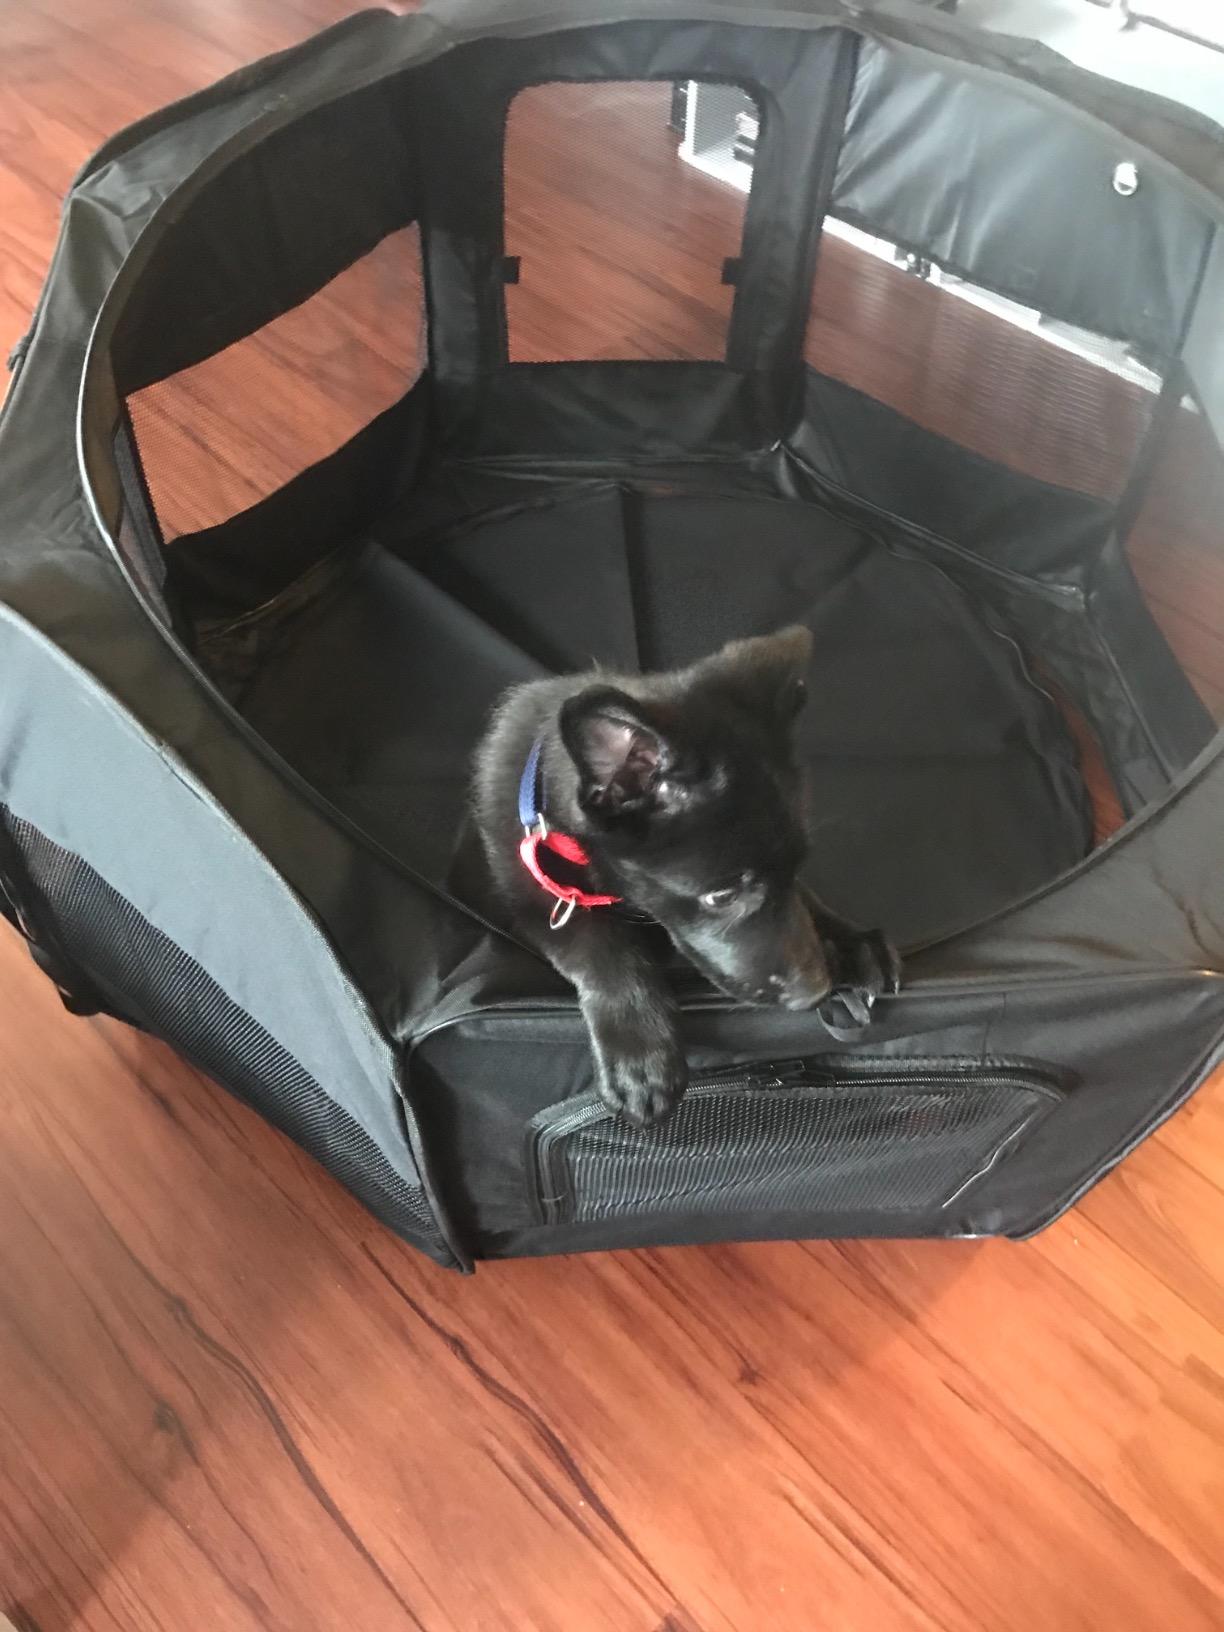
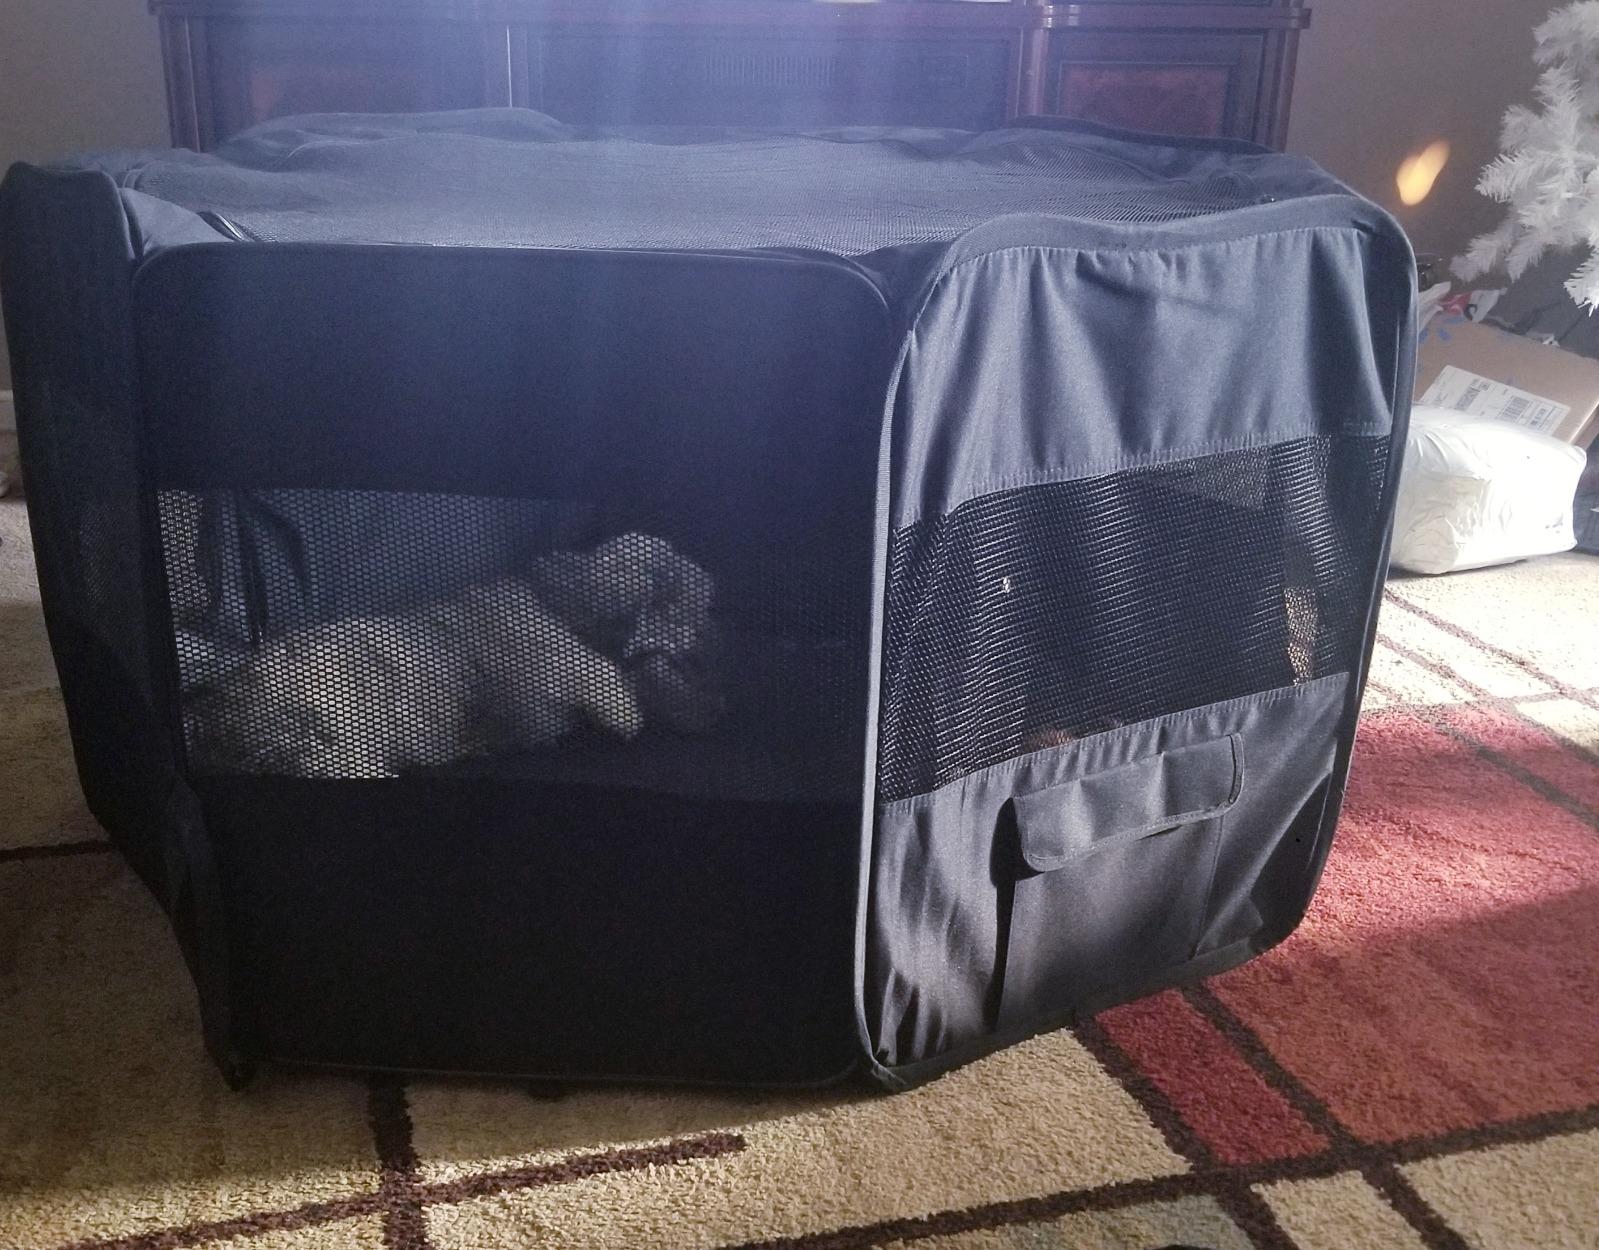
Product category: items_kennel
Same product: yes